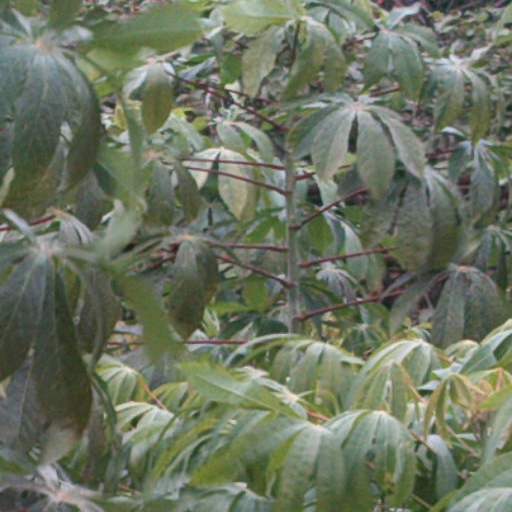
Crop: cassava